Pokhara

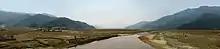
Middle Hills

Due to the high population density and the frequency of natural disasters, western Nepal is considered one of the most disaster-prone regions in the world. Pokhara is considered particularly vulnerable to earthquakes and floods because the Seti Gandaki River flows through the city. For example, the strongest earthquakes in the region include those of 2015 in Nepal.